Box score

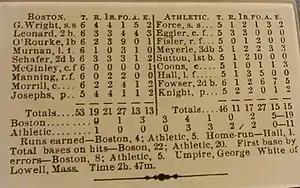
A baseball box score from 1876.

A box score is a structured summary of the results from a sport competition. The box score lists the game score as well as individual and team achievements in the game.